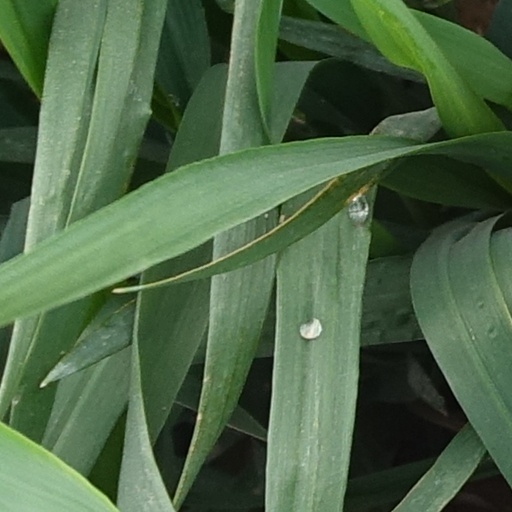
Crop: wheat